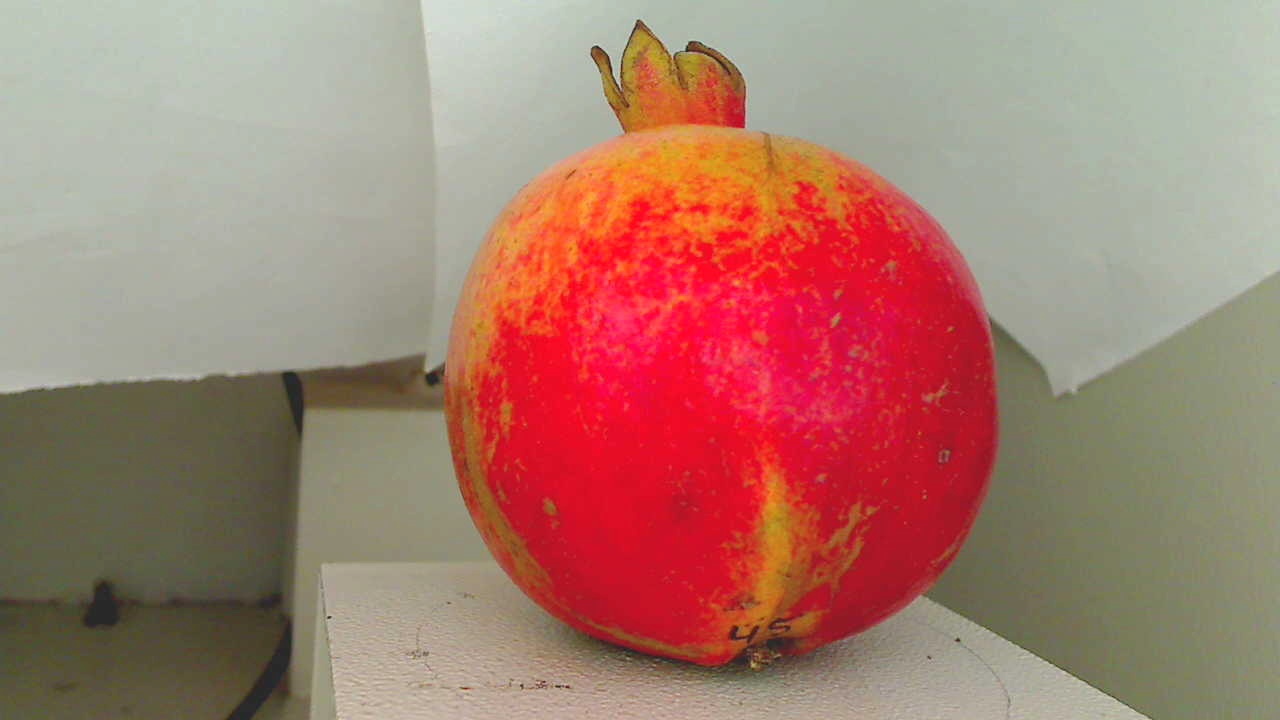
Grade: grade-2
Quality: quality-2